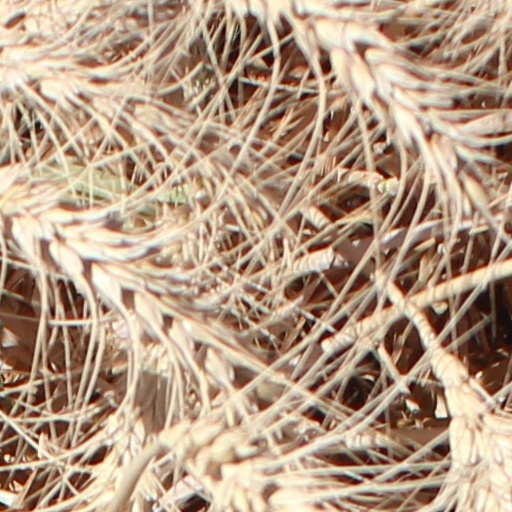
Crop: wheat